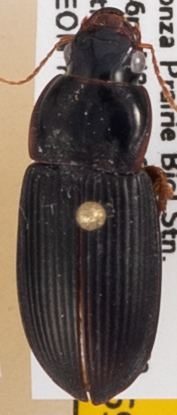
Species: Harpalus pensylvanicus
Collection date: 2019-08-14
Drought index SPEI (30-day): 0.514
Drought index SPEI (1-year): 2.09
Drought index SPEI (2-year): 0.728